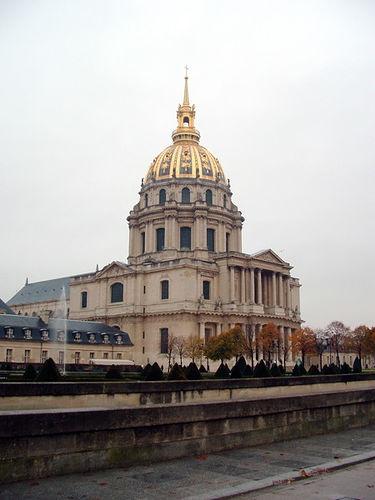
Weather: cloudy or overcast